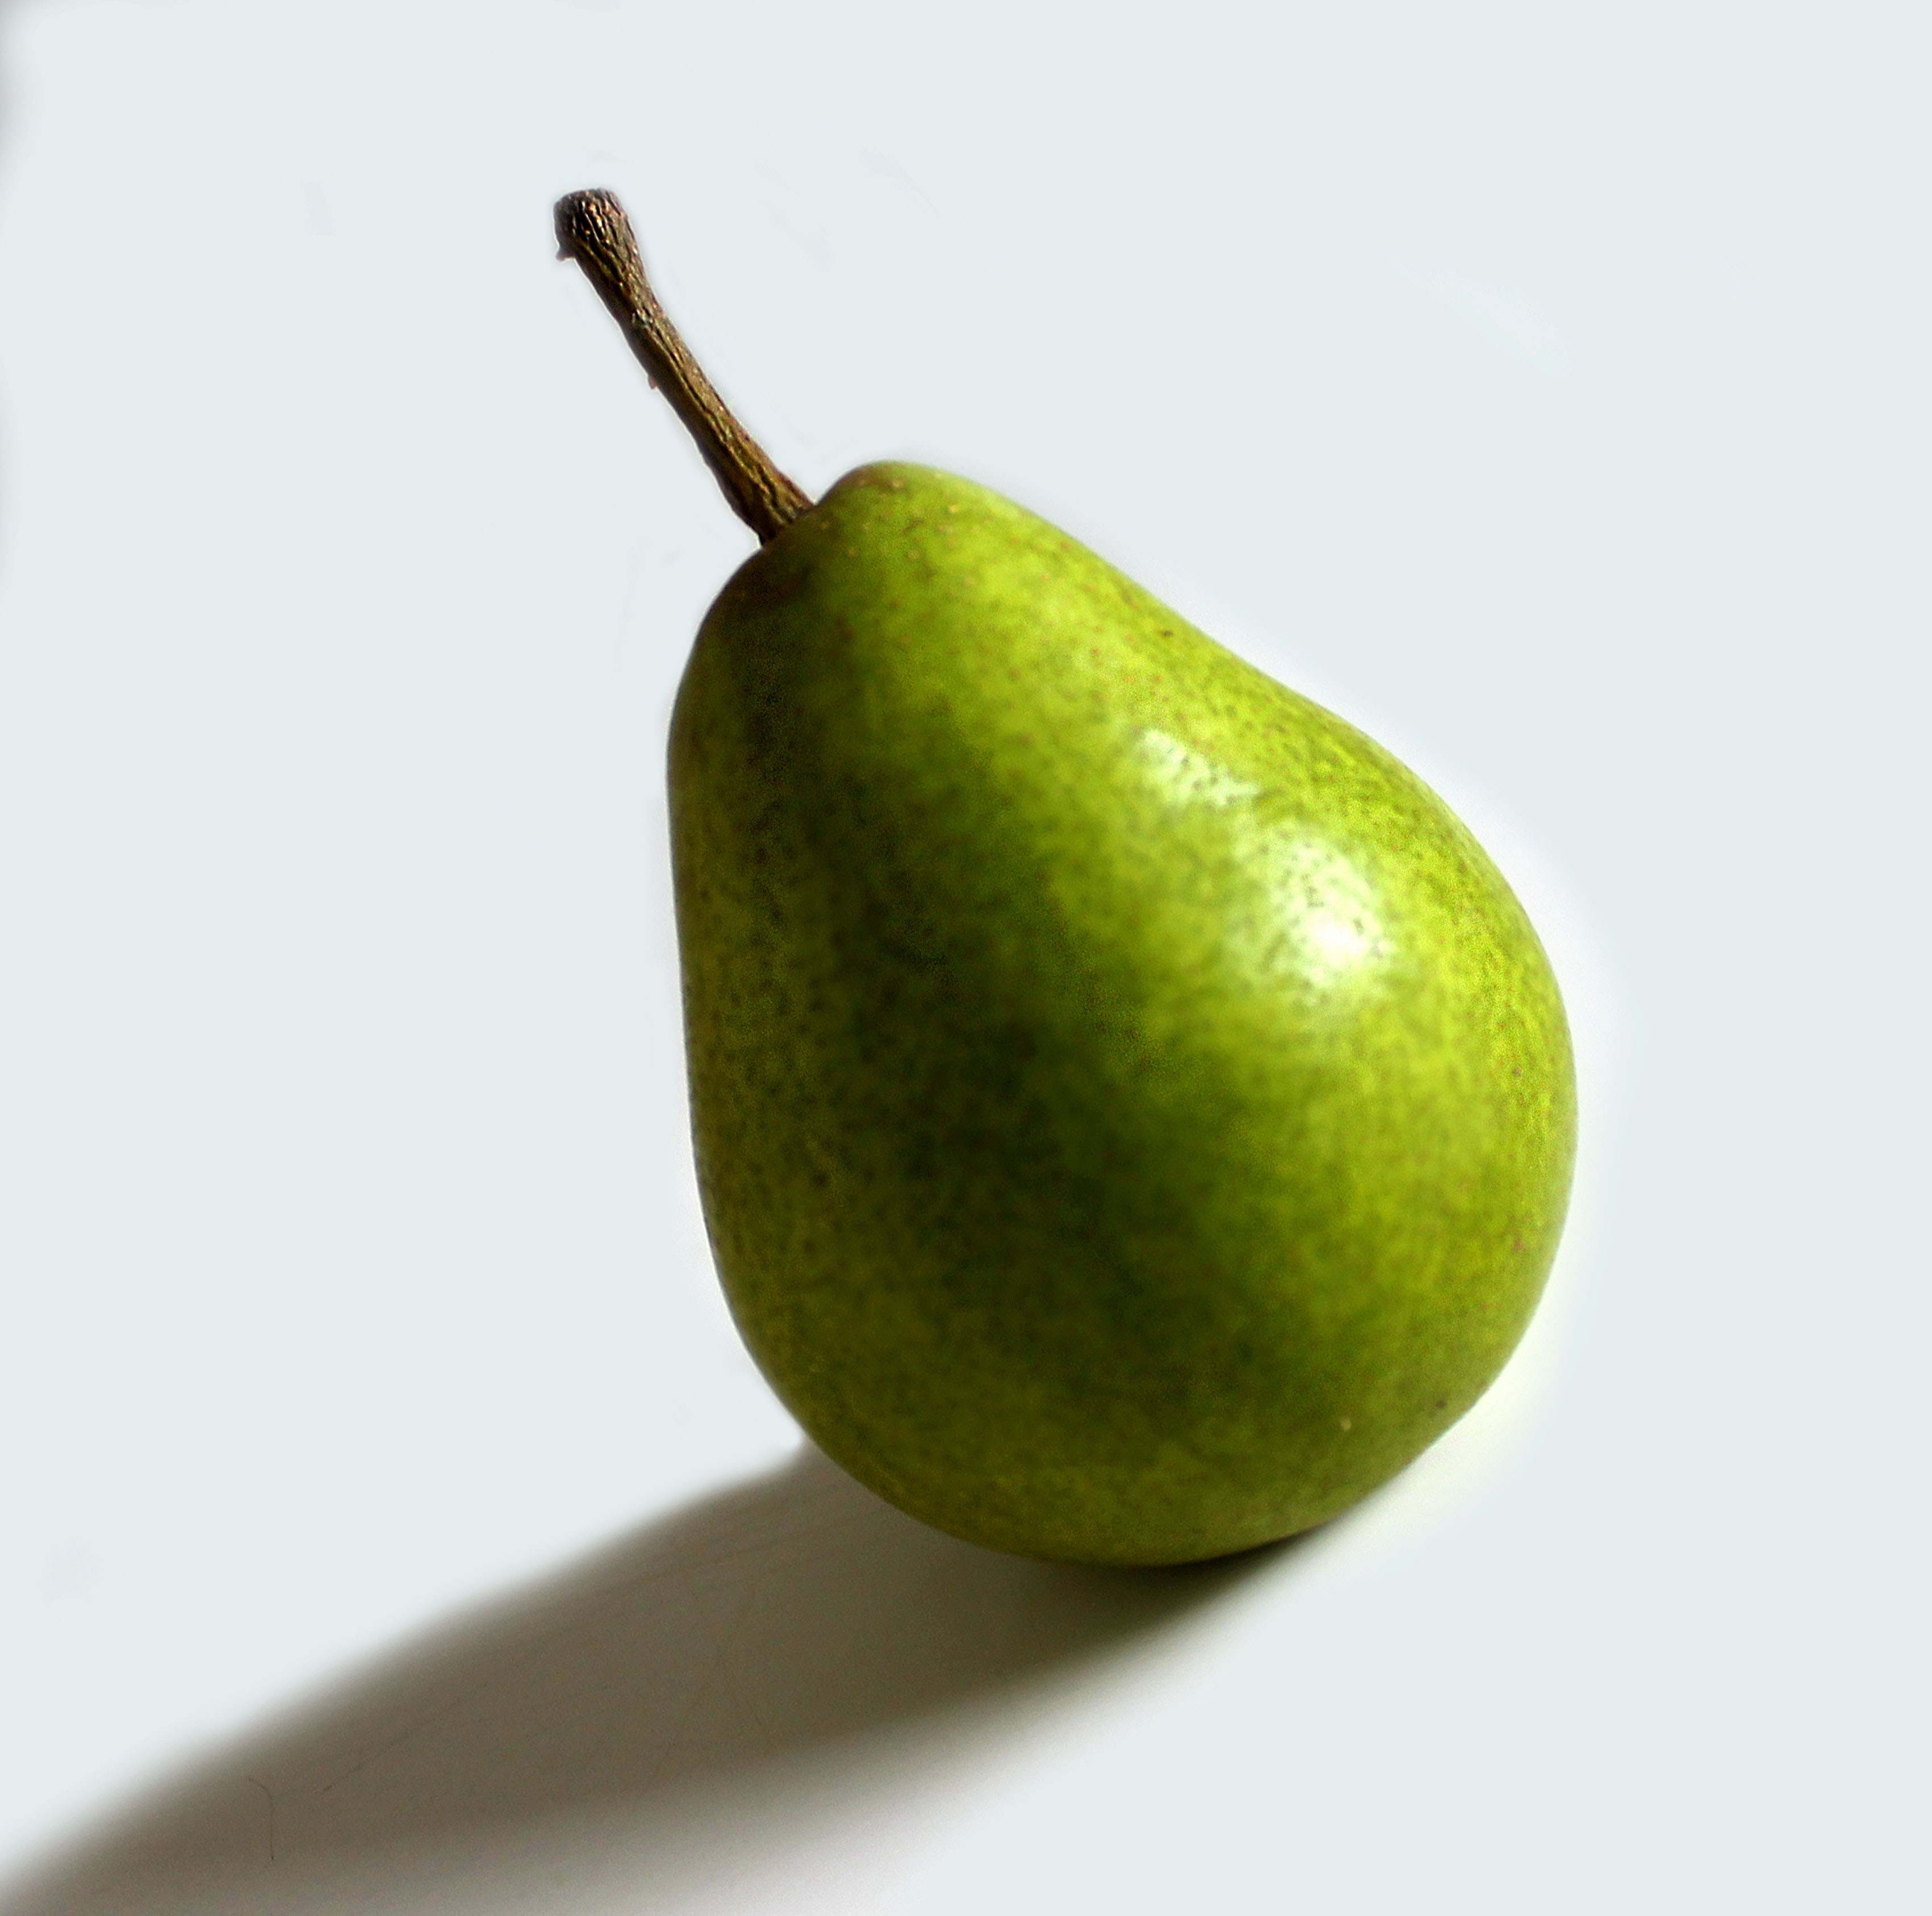
plant, fruit, food, green, produce, bulb, pear, healthy, health, dining, fruit tree, fruits, flowering plant, land plant, manzana verde